Traverse City, Michigan

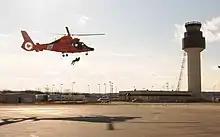
A Coast Guard helicopter training at Cherry Capital Airport

Grand Traverse Area Catholic Schools administers Catholic schools, including St. Francis High School.